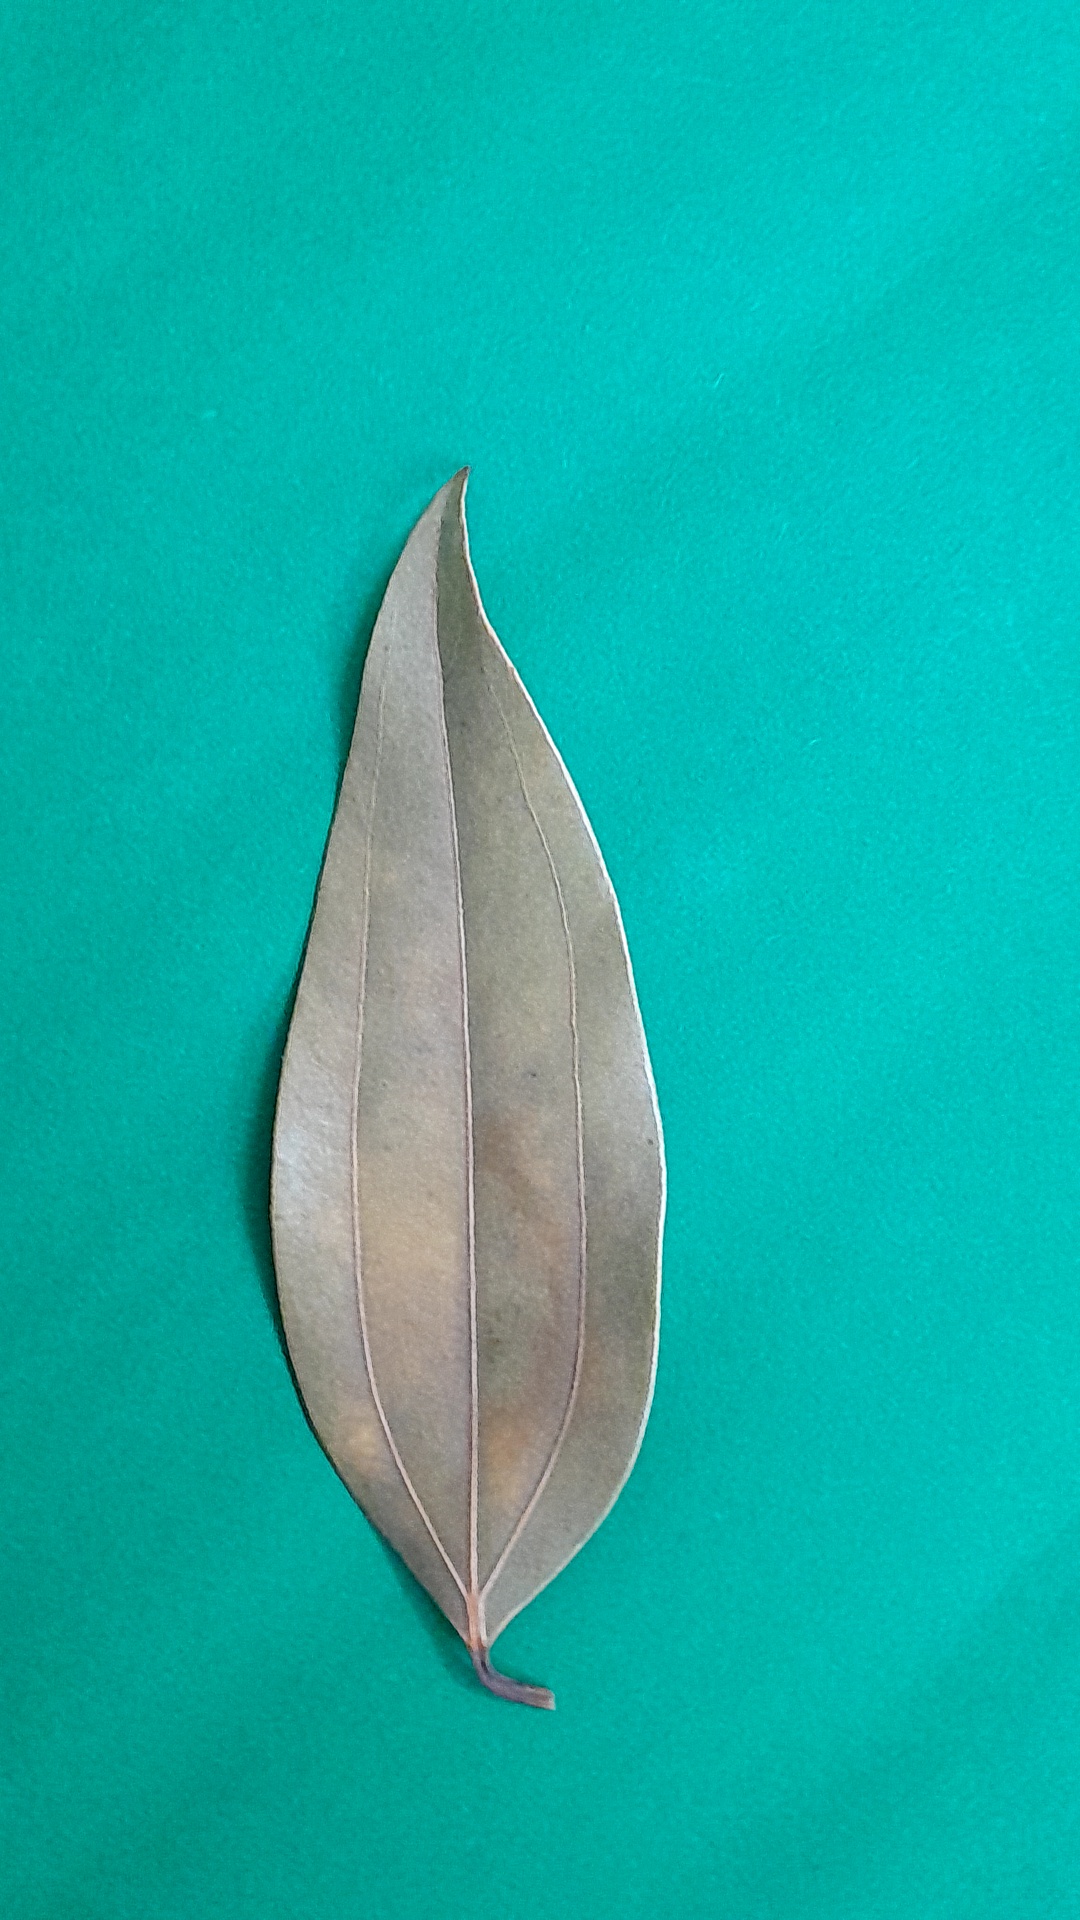
Label: Dry Leaf